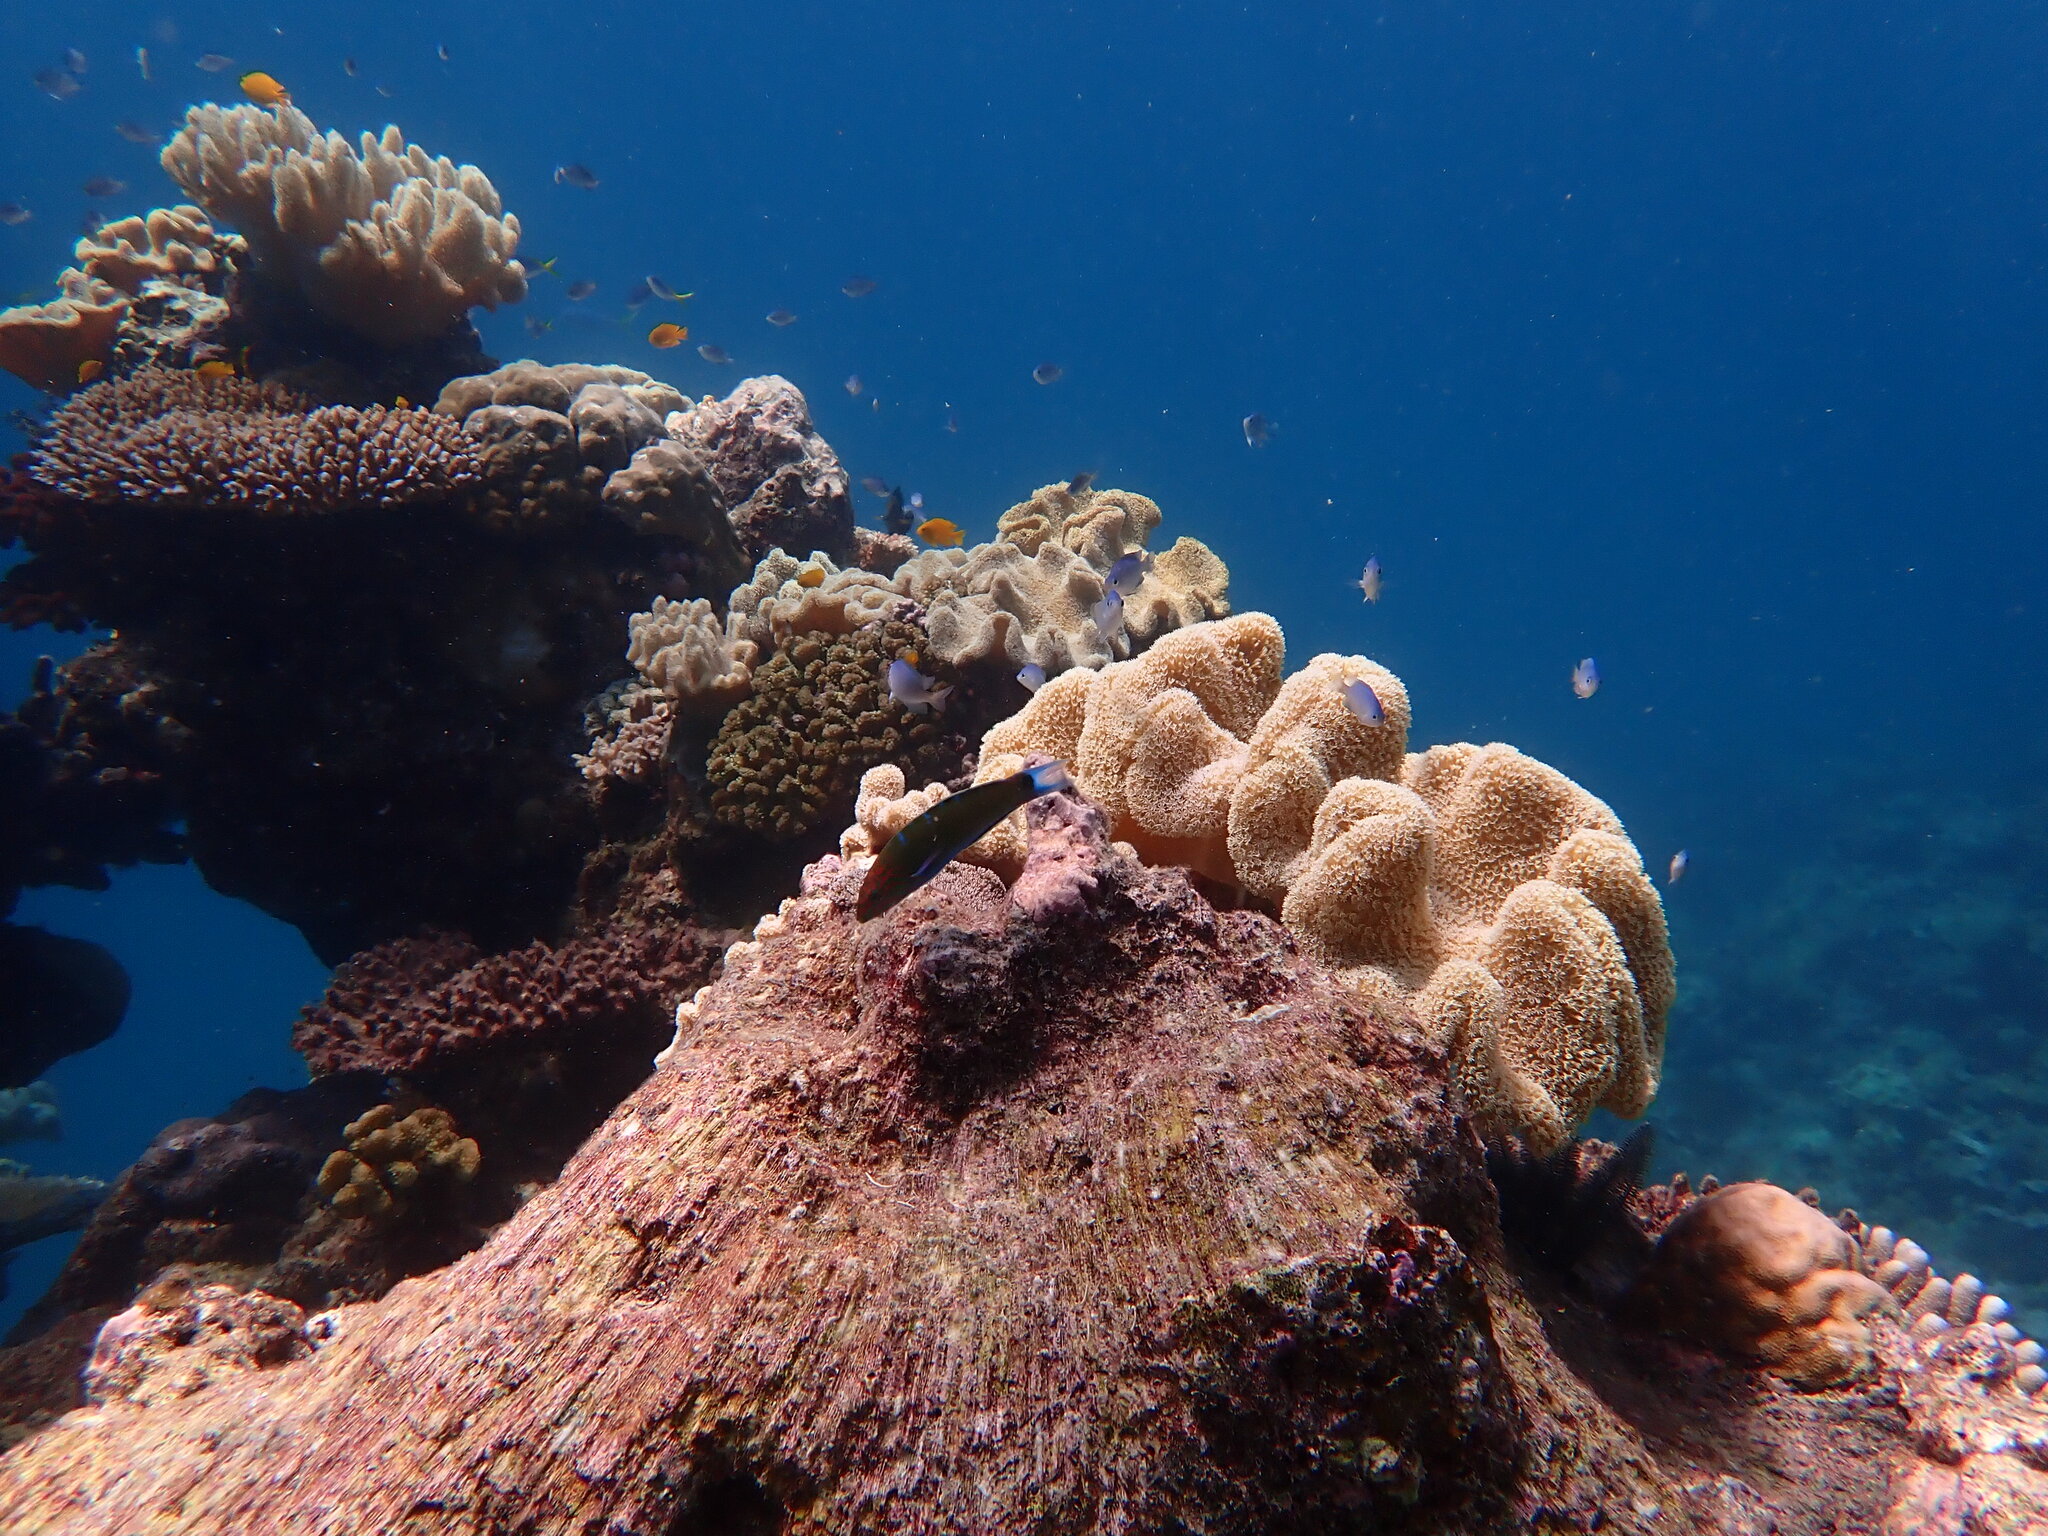
Thalassoma lunare (Moon Wrasse)